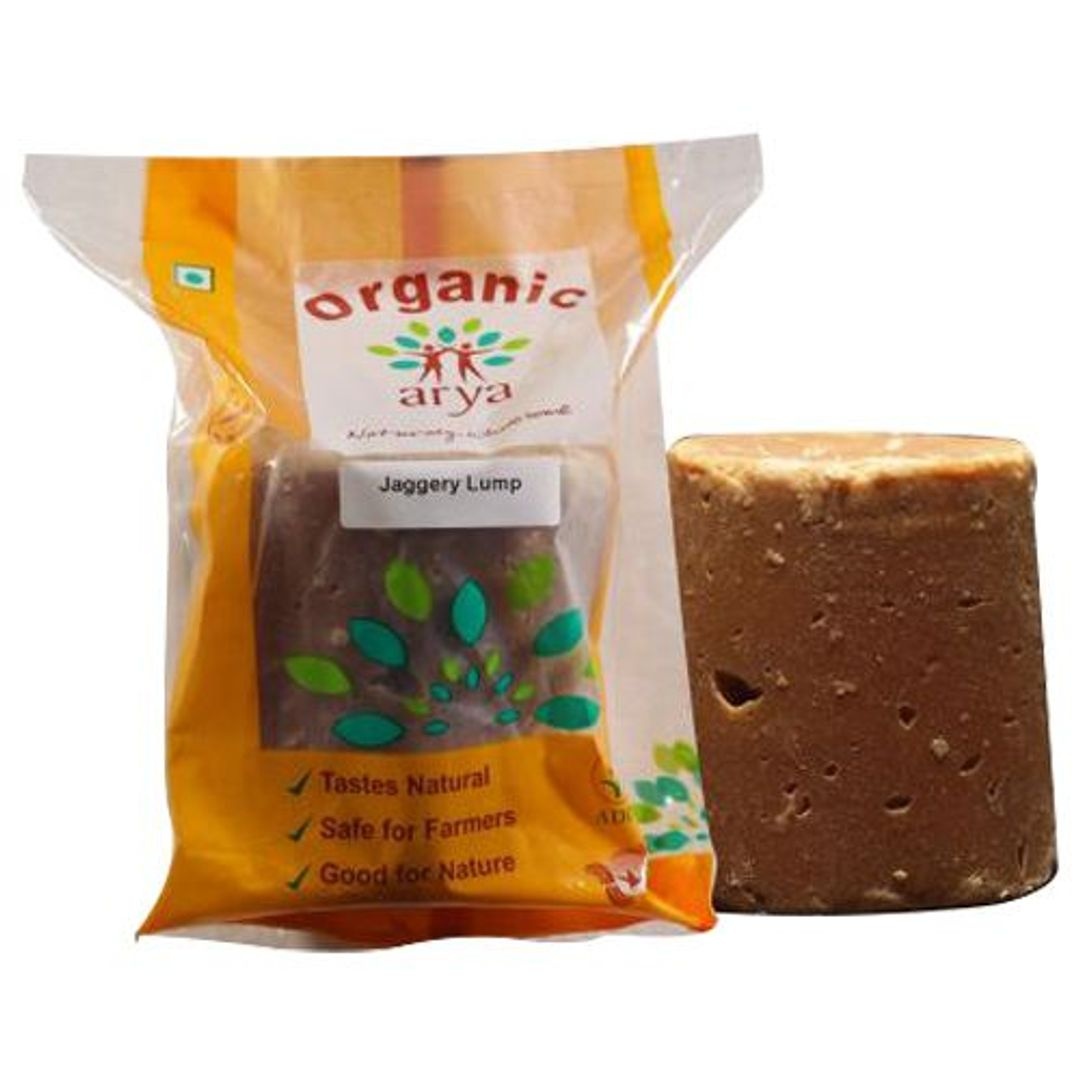
Jaggery/Bella Lump
About the Product The Arya Organic - Jaggery Lump is a traditional and natural way to sweeten your favourite desserts Add this Arya Organic jaggery to your morning black tea, or your favourite summer drink by powdering it Even use the jaggery to prepare traditional sweets, curries and graviesMade from organic sugarcane, and farmed without chemicals and harmful pesticides, this Jaggery Lump is the best way to avoid refined sugar in your dietFilled with minerals like Iron and Magnesium, this jaggery powder helps keep your diet rich in nutrients while also ensuring taste Explore the range of Arya Organic sweeteners only on Big Basket Ingredients Ingredients - Organic Jaggery How to Use The perfect substitute for sugar in a variety of dishes and drinks powder Use for tea, curries, juices and pickles. Storage Store in a airtight stainless steel or glass container in a cool and dry place. Other Product Info EAN Code: 40008343 FSSAI Number: 24332000830 Manufactured & Marketed by: Arya Farm Products PvtLtdst Floor, 54, th Cross, West of Chord Road, 2nd Stage, Mahalakshmipuram, Bengaluru-560086, Karnataka, India Country of origin: India Best before 7-05-2022 For Queries/Feedback/Complaints, Contact our Customer Care Executive at: Phone: 860 23 000 | Address: Innovative Retail Concepts Private Limited, No.8, 2nd & 3rd Floor, 80 Feet Main Road, Koramangala 4th Block, Bangalore - 560034 | Email: customerservice@tokocart.com
Brand: Arya Organic
Category: Food, Beverages & Tobacco > Food Items > Cooking & Baking Ingredients > Sugar & Sweeteners > Sweeteners